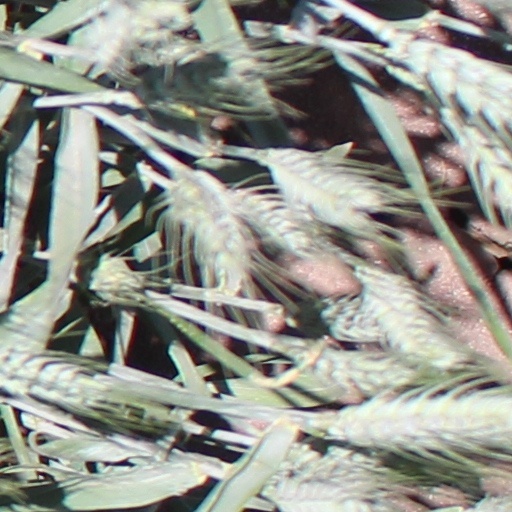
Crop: wheat